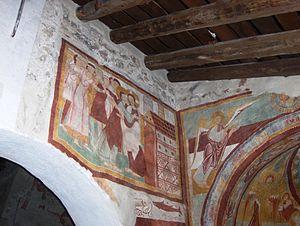
L'église Saint-Maurice se dresse sur le flanc d’une colline à environ un demi kilomètre au sud du village de Roccaforte Mondovì, dans la région italienne du Piémont. Bâtie en style roman au début du XIᵉ siècle, elle abrite de rares exemples de fresques romano-byzantines.